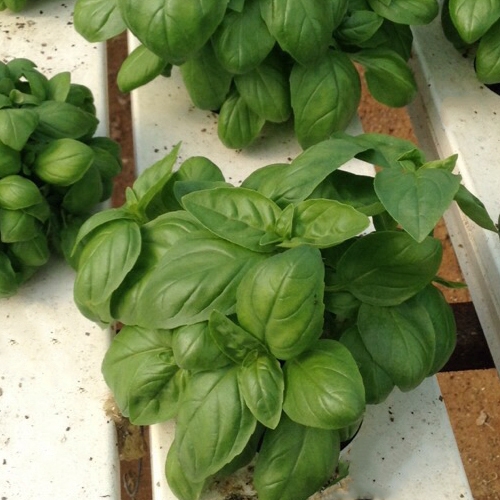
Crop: unknown
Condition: basil